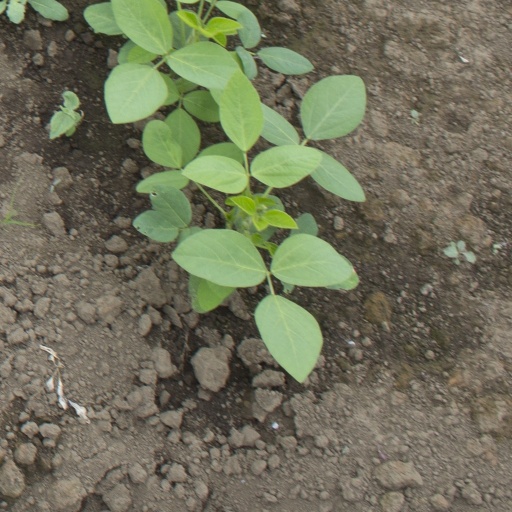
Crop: soybean